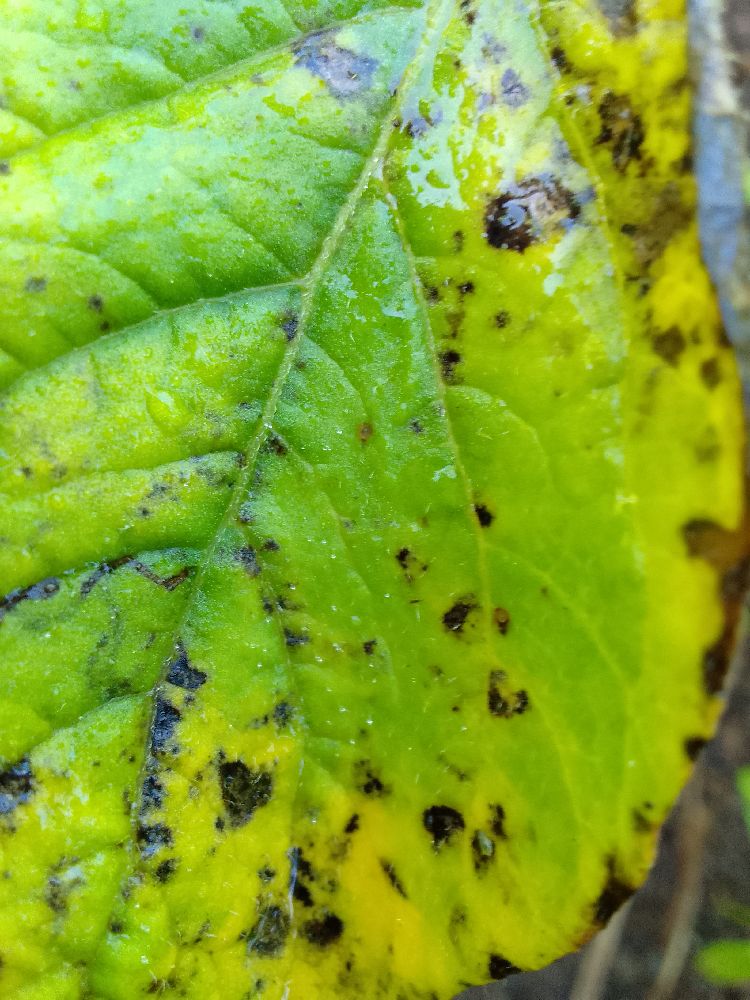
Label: Early blight